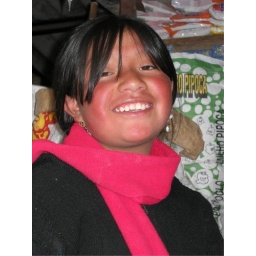
girl in the market (Ecuador)